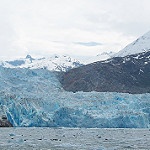
Label: glacier